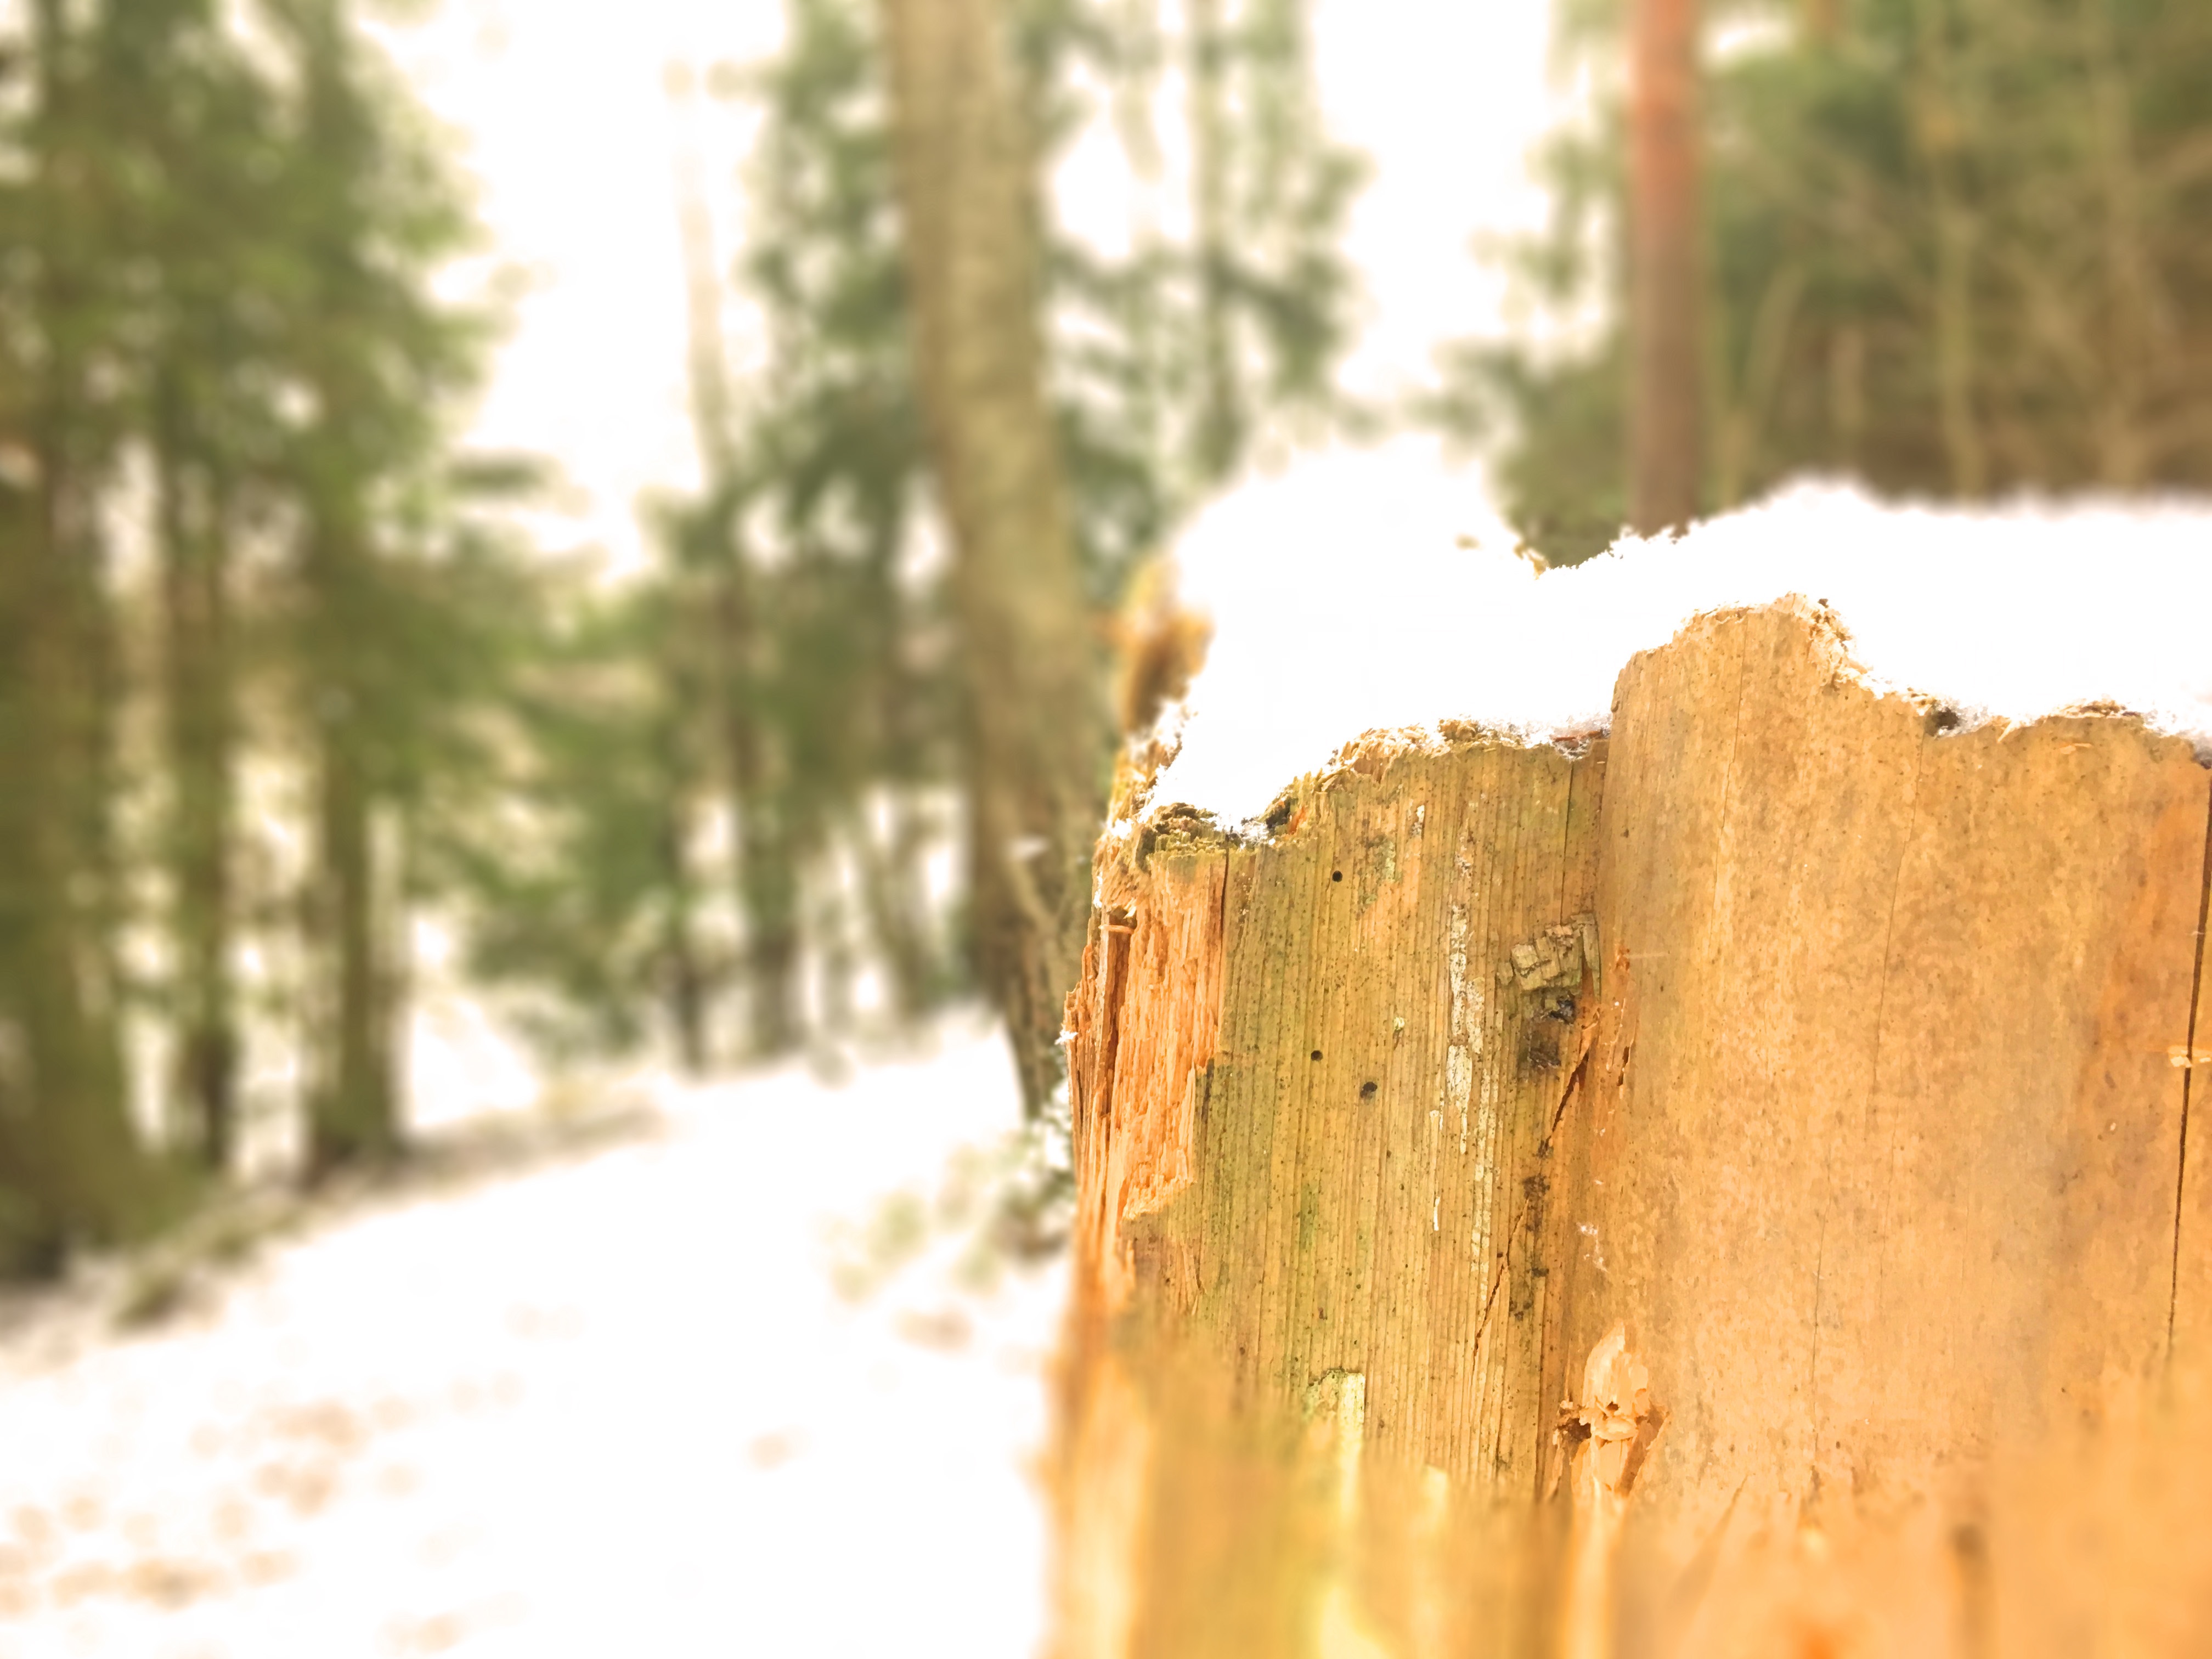
tree, nature, forest, grass, branch, winter, wood, sunlight, morning, leaf, trunk, autumn, soil, season, woodland, habitat, natural environment, woody plant